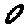
Label: 0